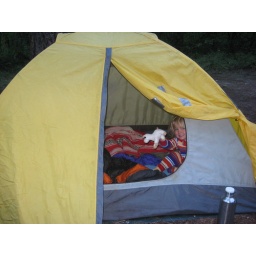
girl & cow in tent